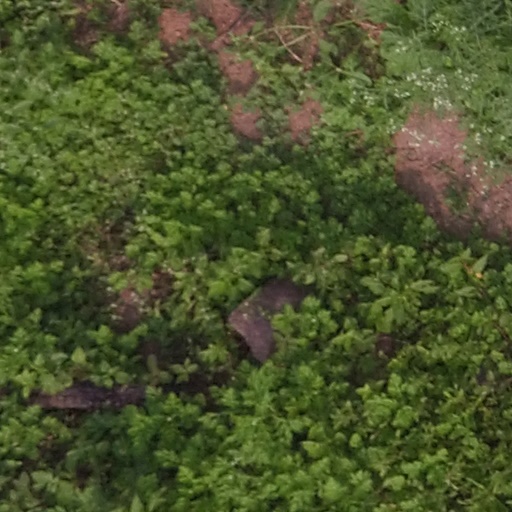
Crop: maize; corn